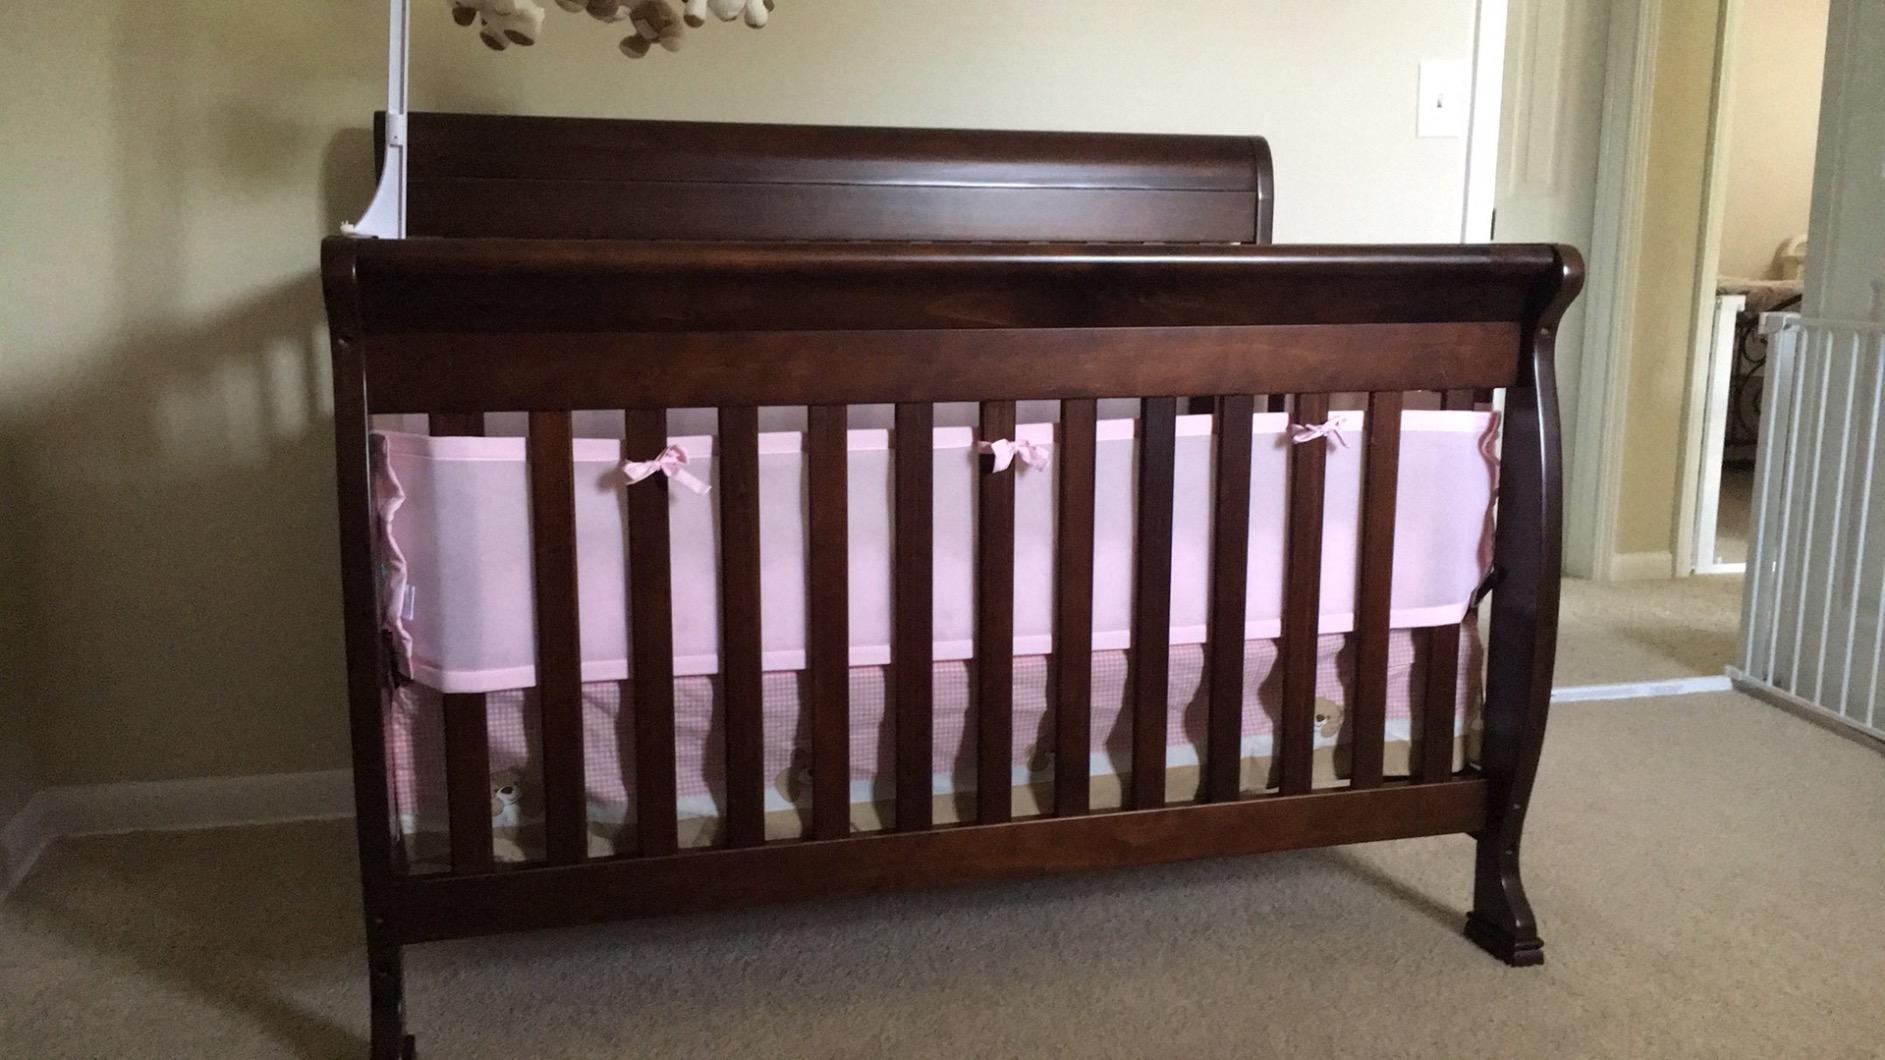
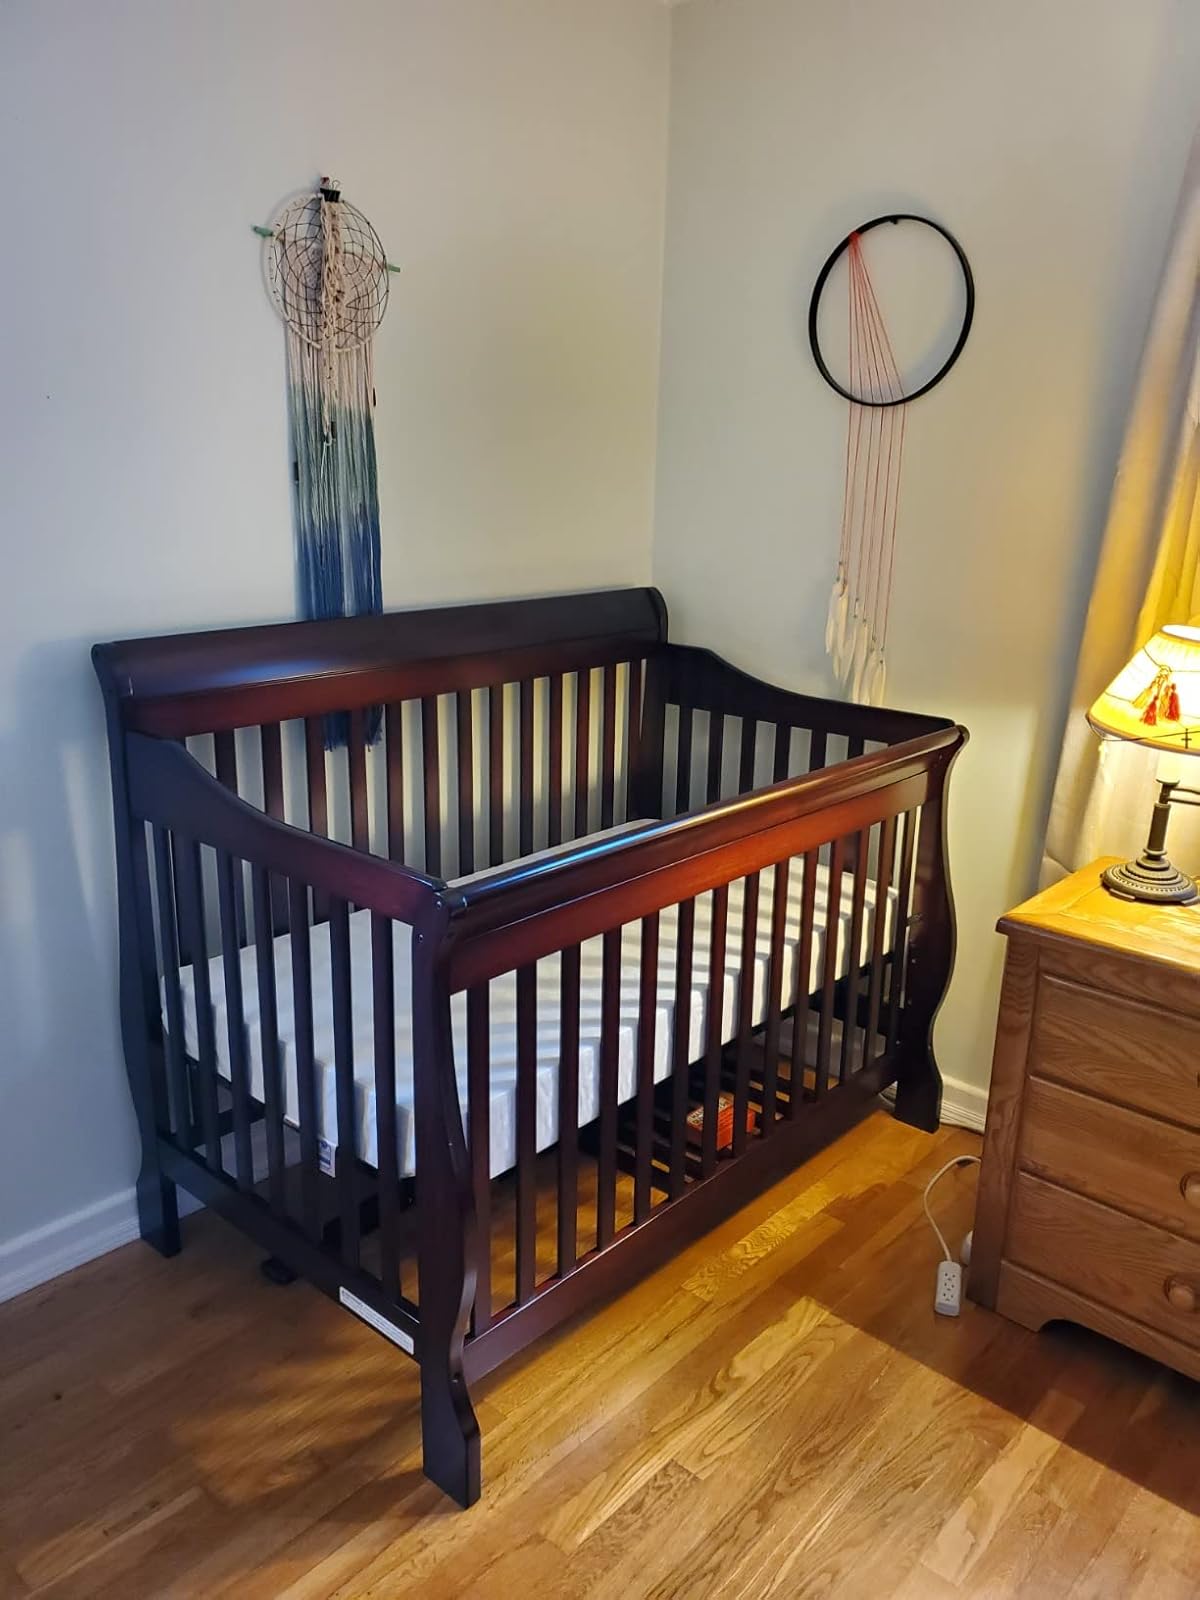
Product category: products_crib
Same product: no